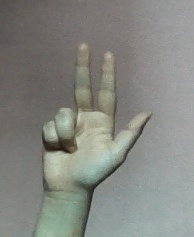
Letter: al